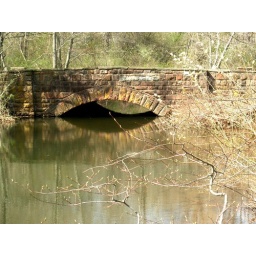
after further rain early in the week, the ground is still fairly saturated and the river level is high